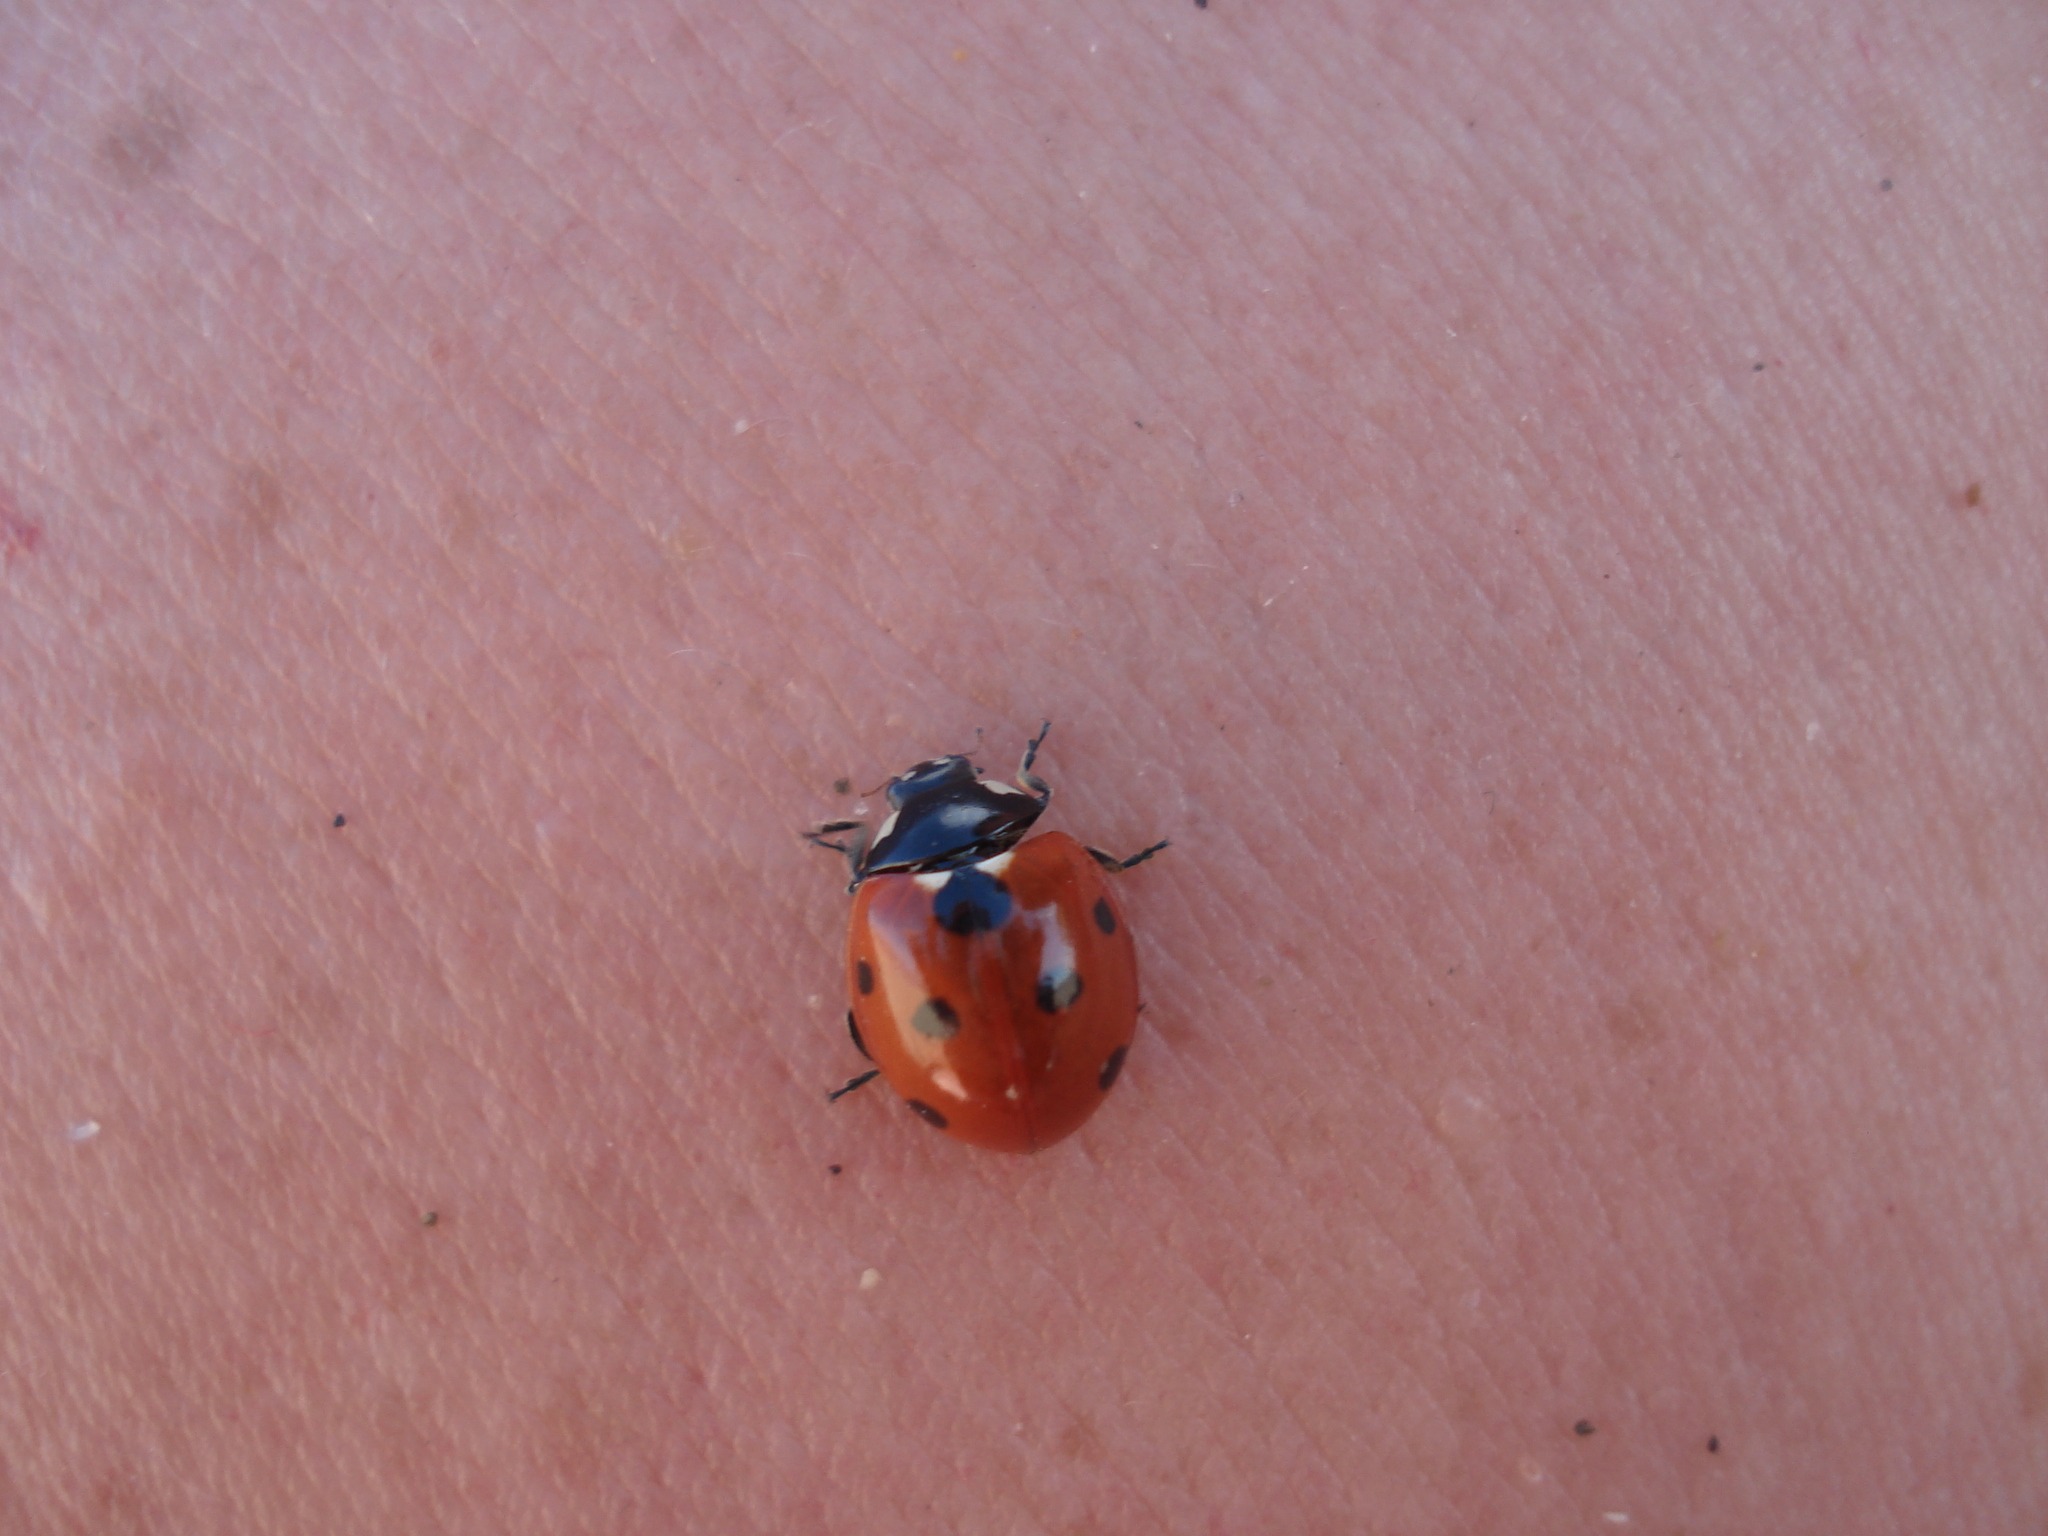
nature, insect, ladybug, ladybird, invertebrate, insects, beetle, mariquita, macro photography, arthropod